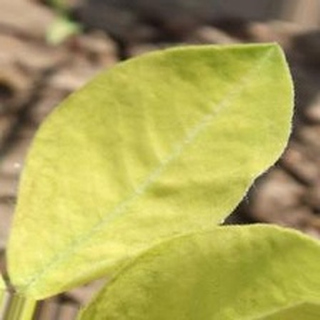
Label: groundnut_nutrition_deficiency